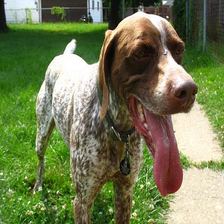
Species: dog
Breed: german shorthaired